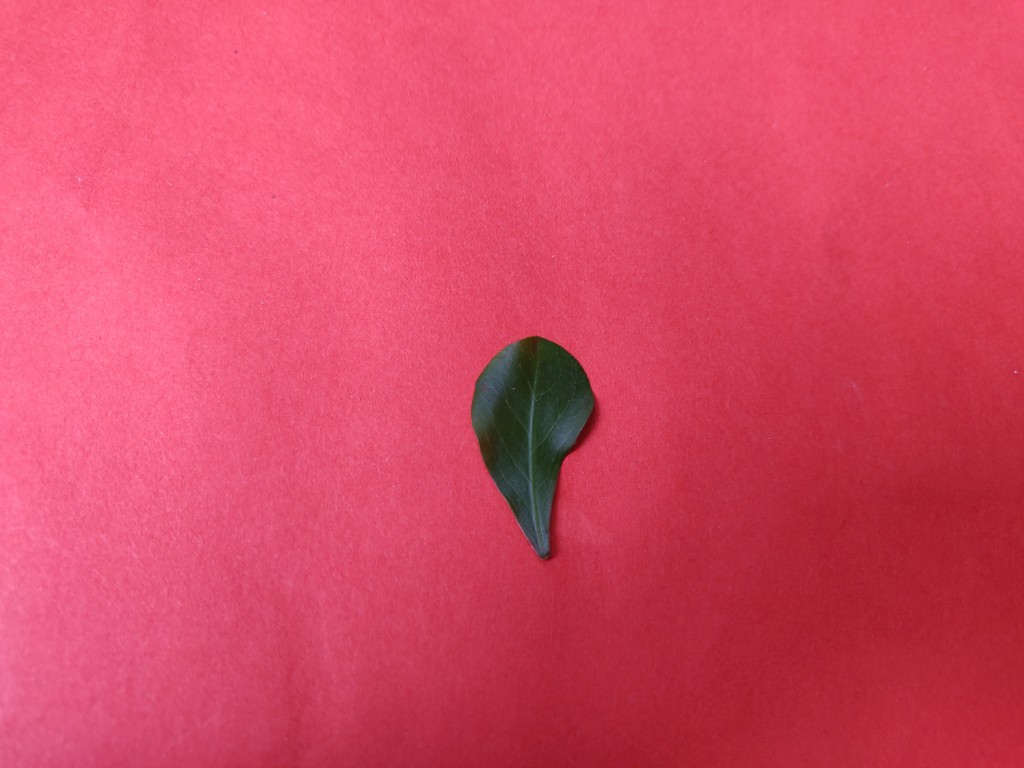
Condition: Healthy
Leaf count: single
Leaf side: front